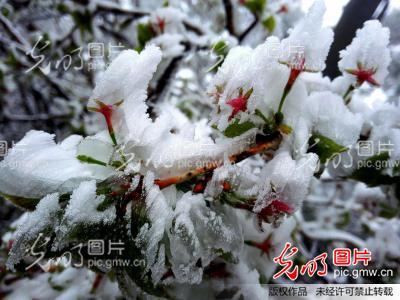
Weather: snow or frosty